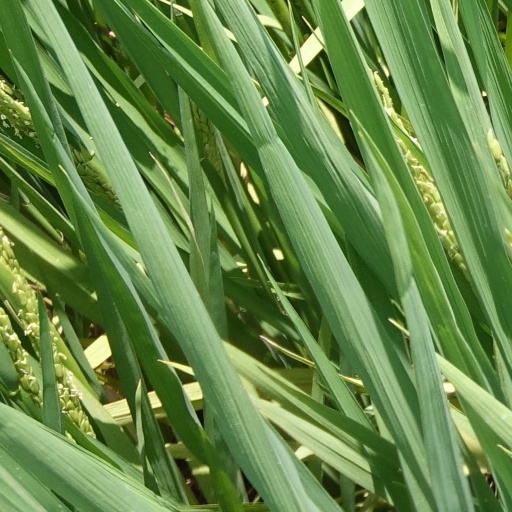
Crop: rice